Ulster Defence Regiment

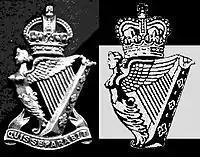
This illustration shows how the badge of the UDR (right) was created from the badge of the Ulster Rifles (left).

In 1990, the regiment's numbers stood at 3,000 part-time and 3,000 full-time soldiers, with 140 attached regular army personnel in key command and training positions. The standard of training of the permanent cadre made them suitable to be used in much the same way as regular soldiers and it was not uncommon for regular army units to then come under local command and control of a UDR Battalion Headquarters.